Beatrice (Much Ado About Nothing)

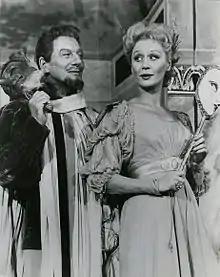

In the 1700s, a woman known as Frances Abington played Beatrice opposite David Garrick's Benedick. Engravings from the nineteenth century of Anna Cora Ritchie in the role of Beatrice survive, but there is no additional information about Ritchie's performance. In the late nineteenth century, Ellen Terry performed the role of Beatrice opposite Henry Irving's Benedick at the Lyceum. In 1903, Olive Kennett portrayed Beatrice. Two years later, Beatrice was played by H. B. Tree.